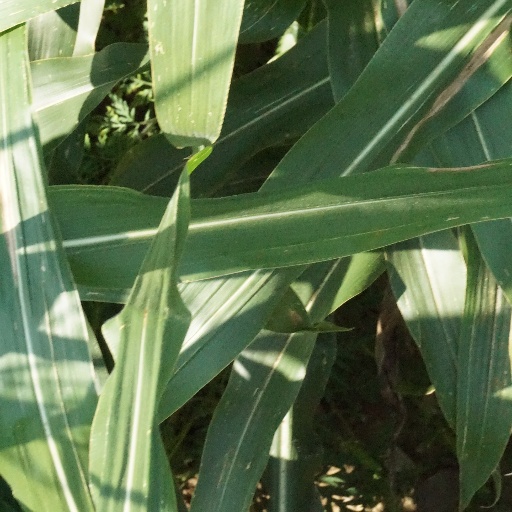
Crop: maize; corn